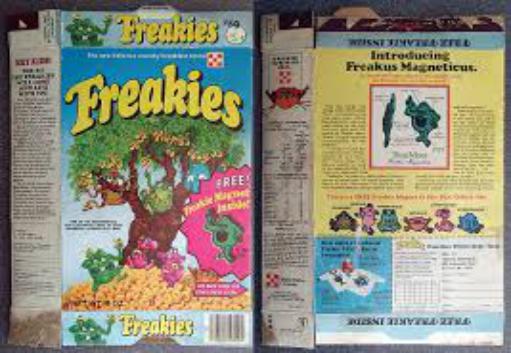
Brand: freakies
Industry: Necessities